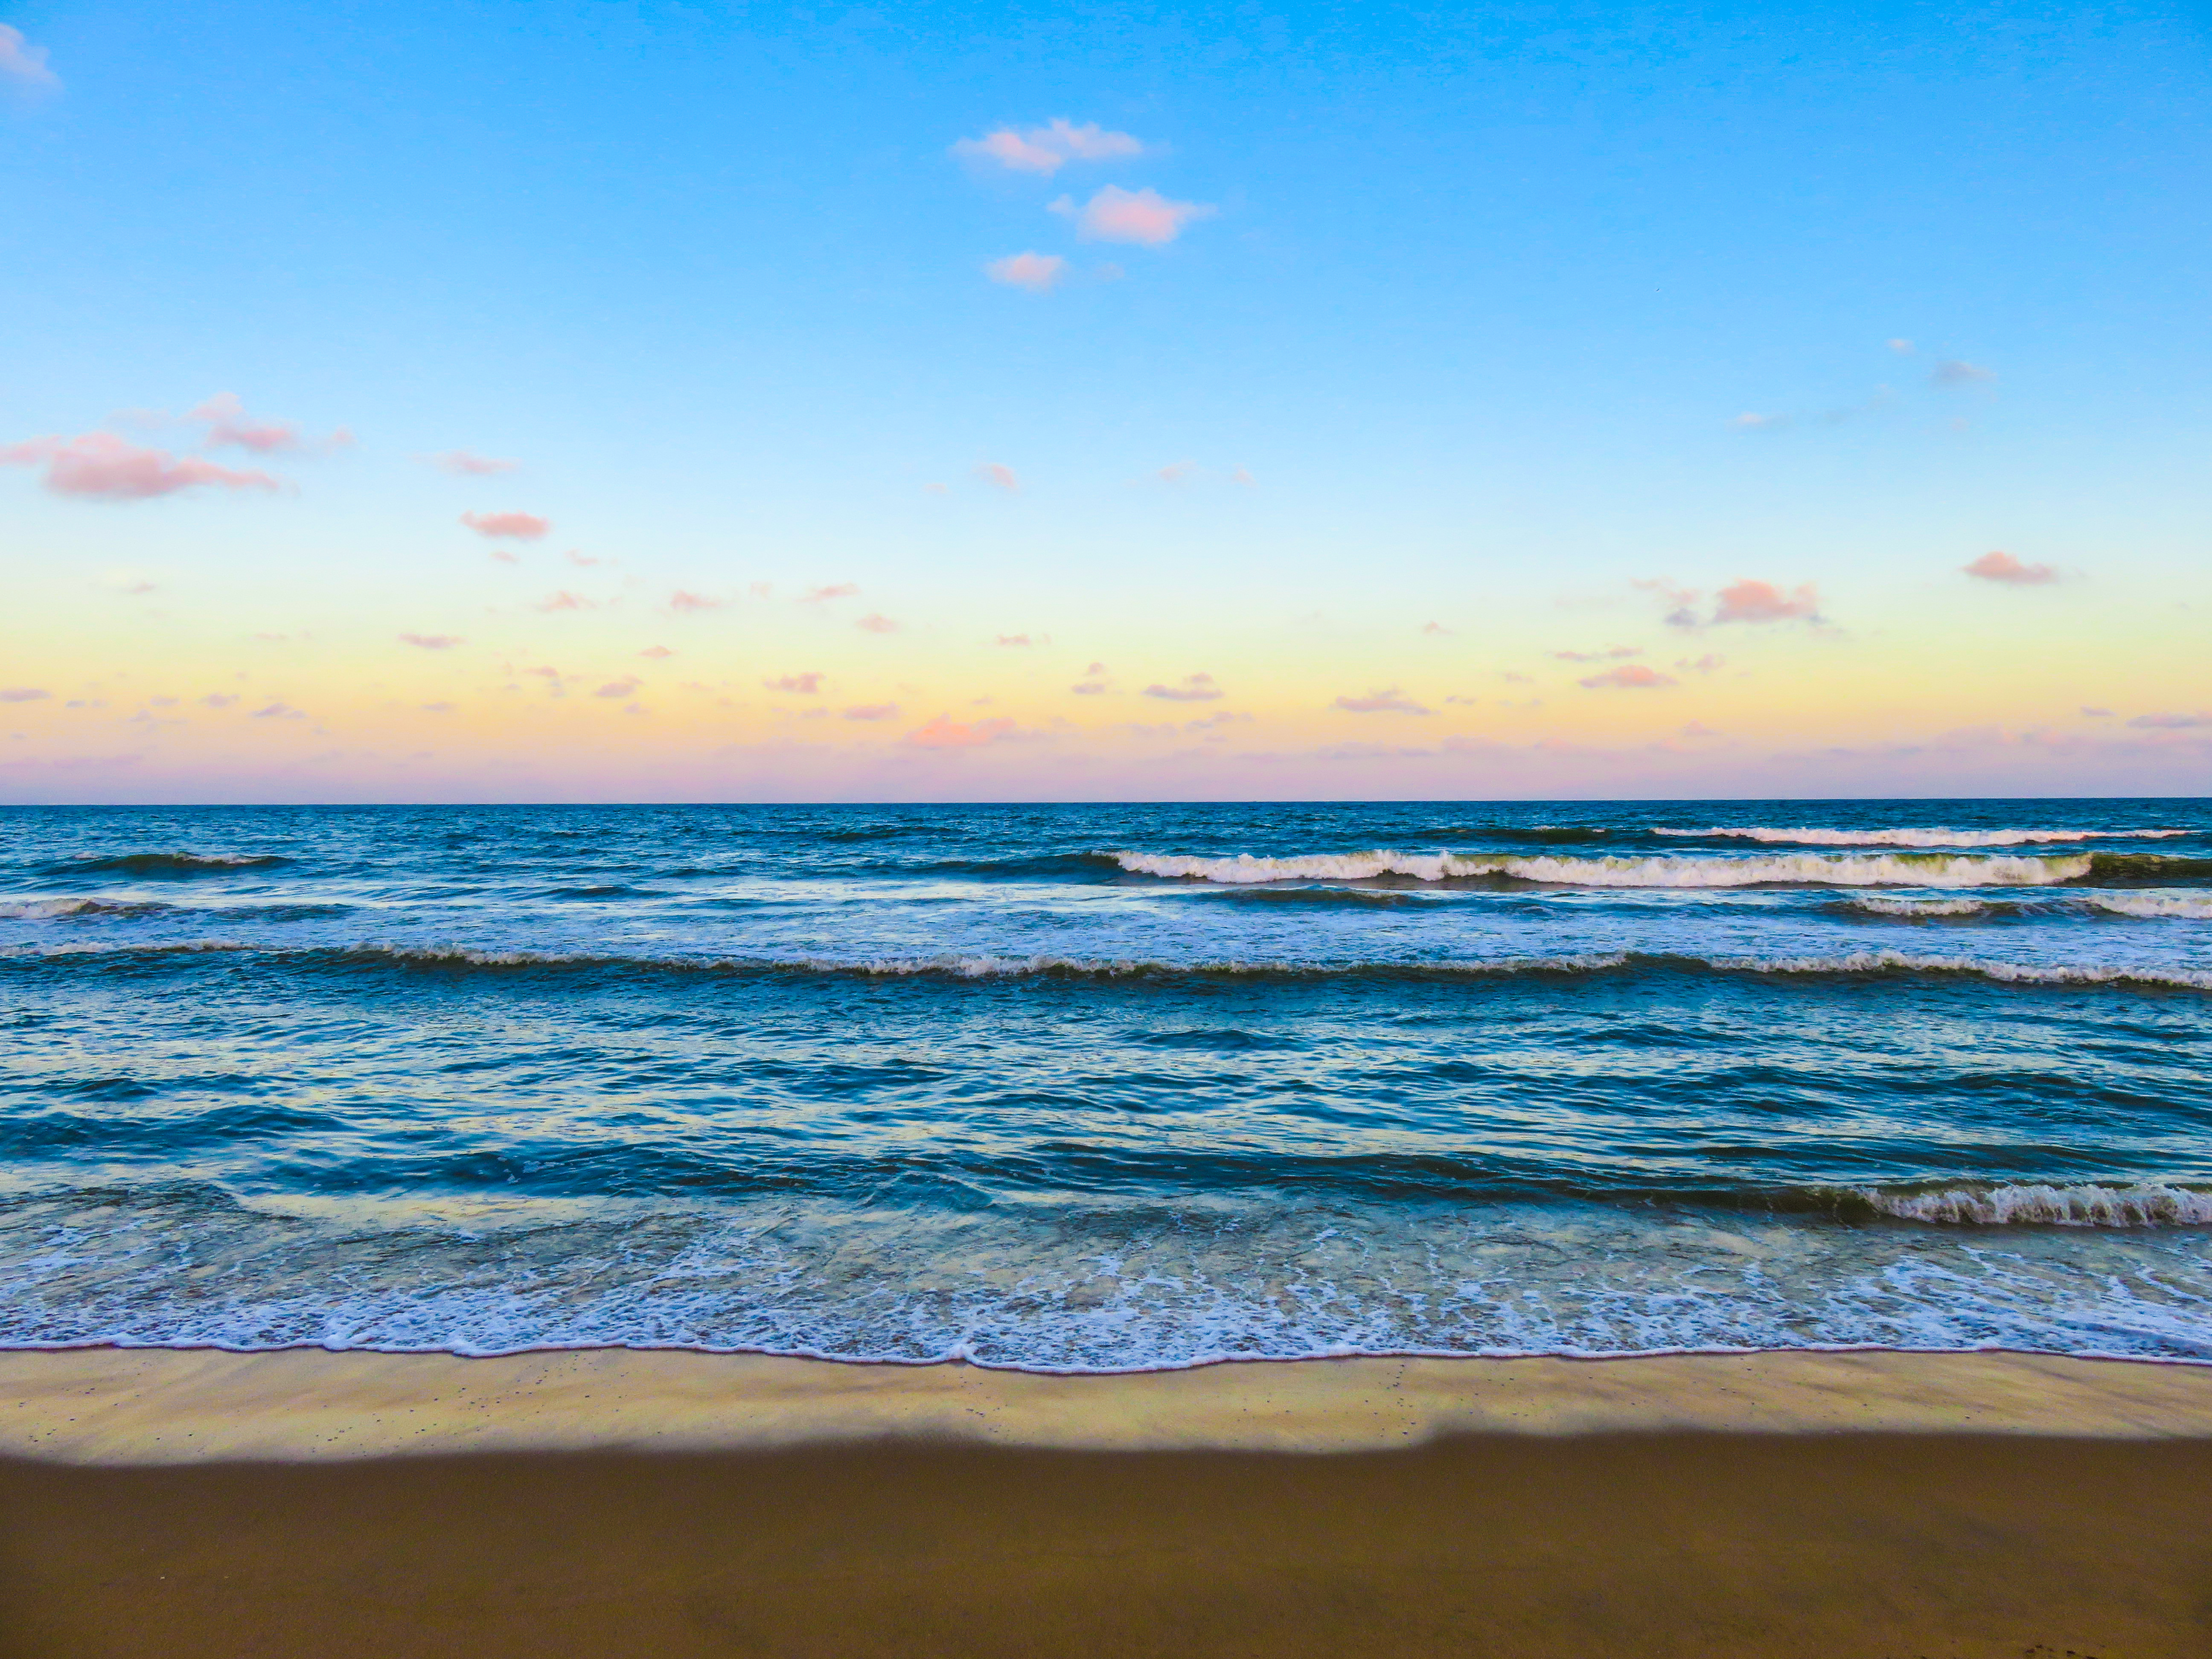
beach, sea, coast, water, nature, sand, ocean, horizon, cloud, sky, sunrise, sunset, sunlight, morning, shore, wave, dawn, dusk, scenic, seascape, body of water, wind wave